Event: Nepal Earthquake
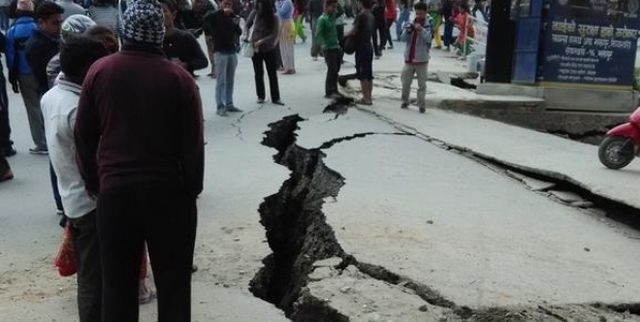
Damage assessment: damage